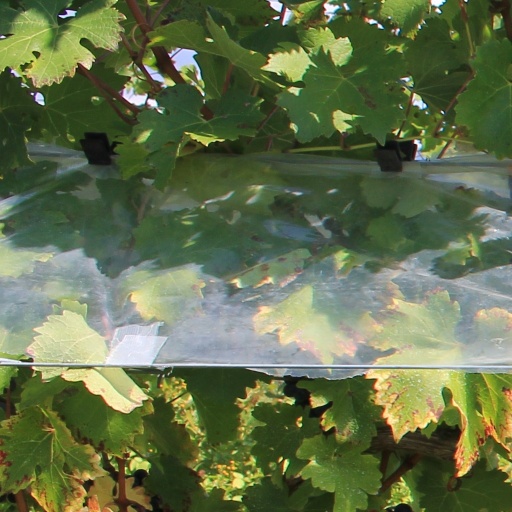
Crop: grape